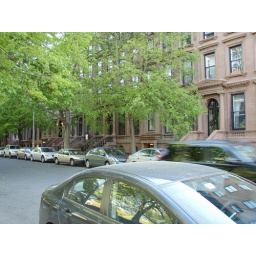
Typical Brooklyn brown stone houses in the streets around Nigel's place.